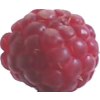
Label: raspberry